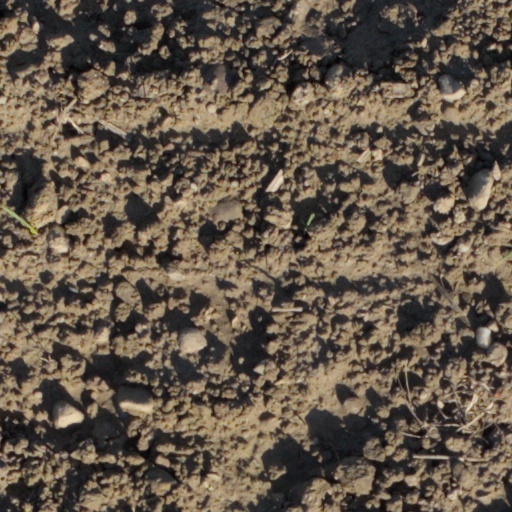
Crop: wheat